2by4

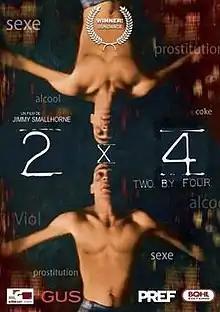
French DVD cover

2by4 or 2 x 4 (Two by Four) is a 1998 American drama film directed by and starring Jimmy Smallhorne. The semi-autobiographical screenplay, co-written by Smallhorne along with Terry McGoff and Fergus Tighe, focuses on the bisexual foreman of a New York City construction crew.